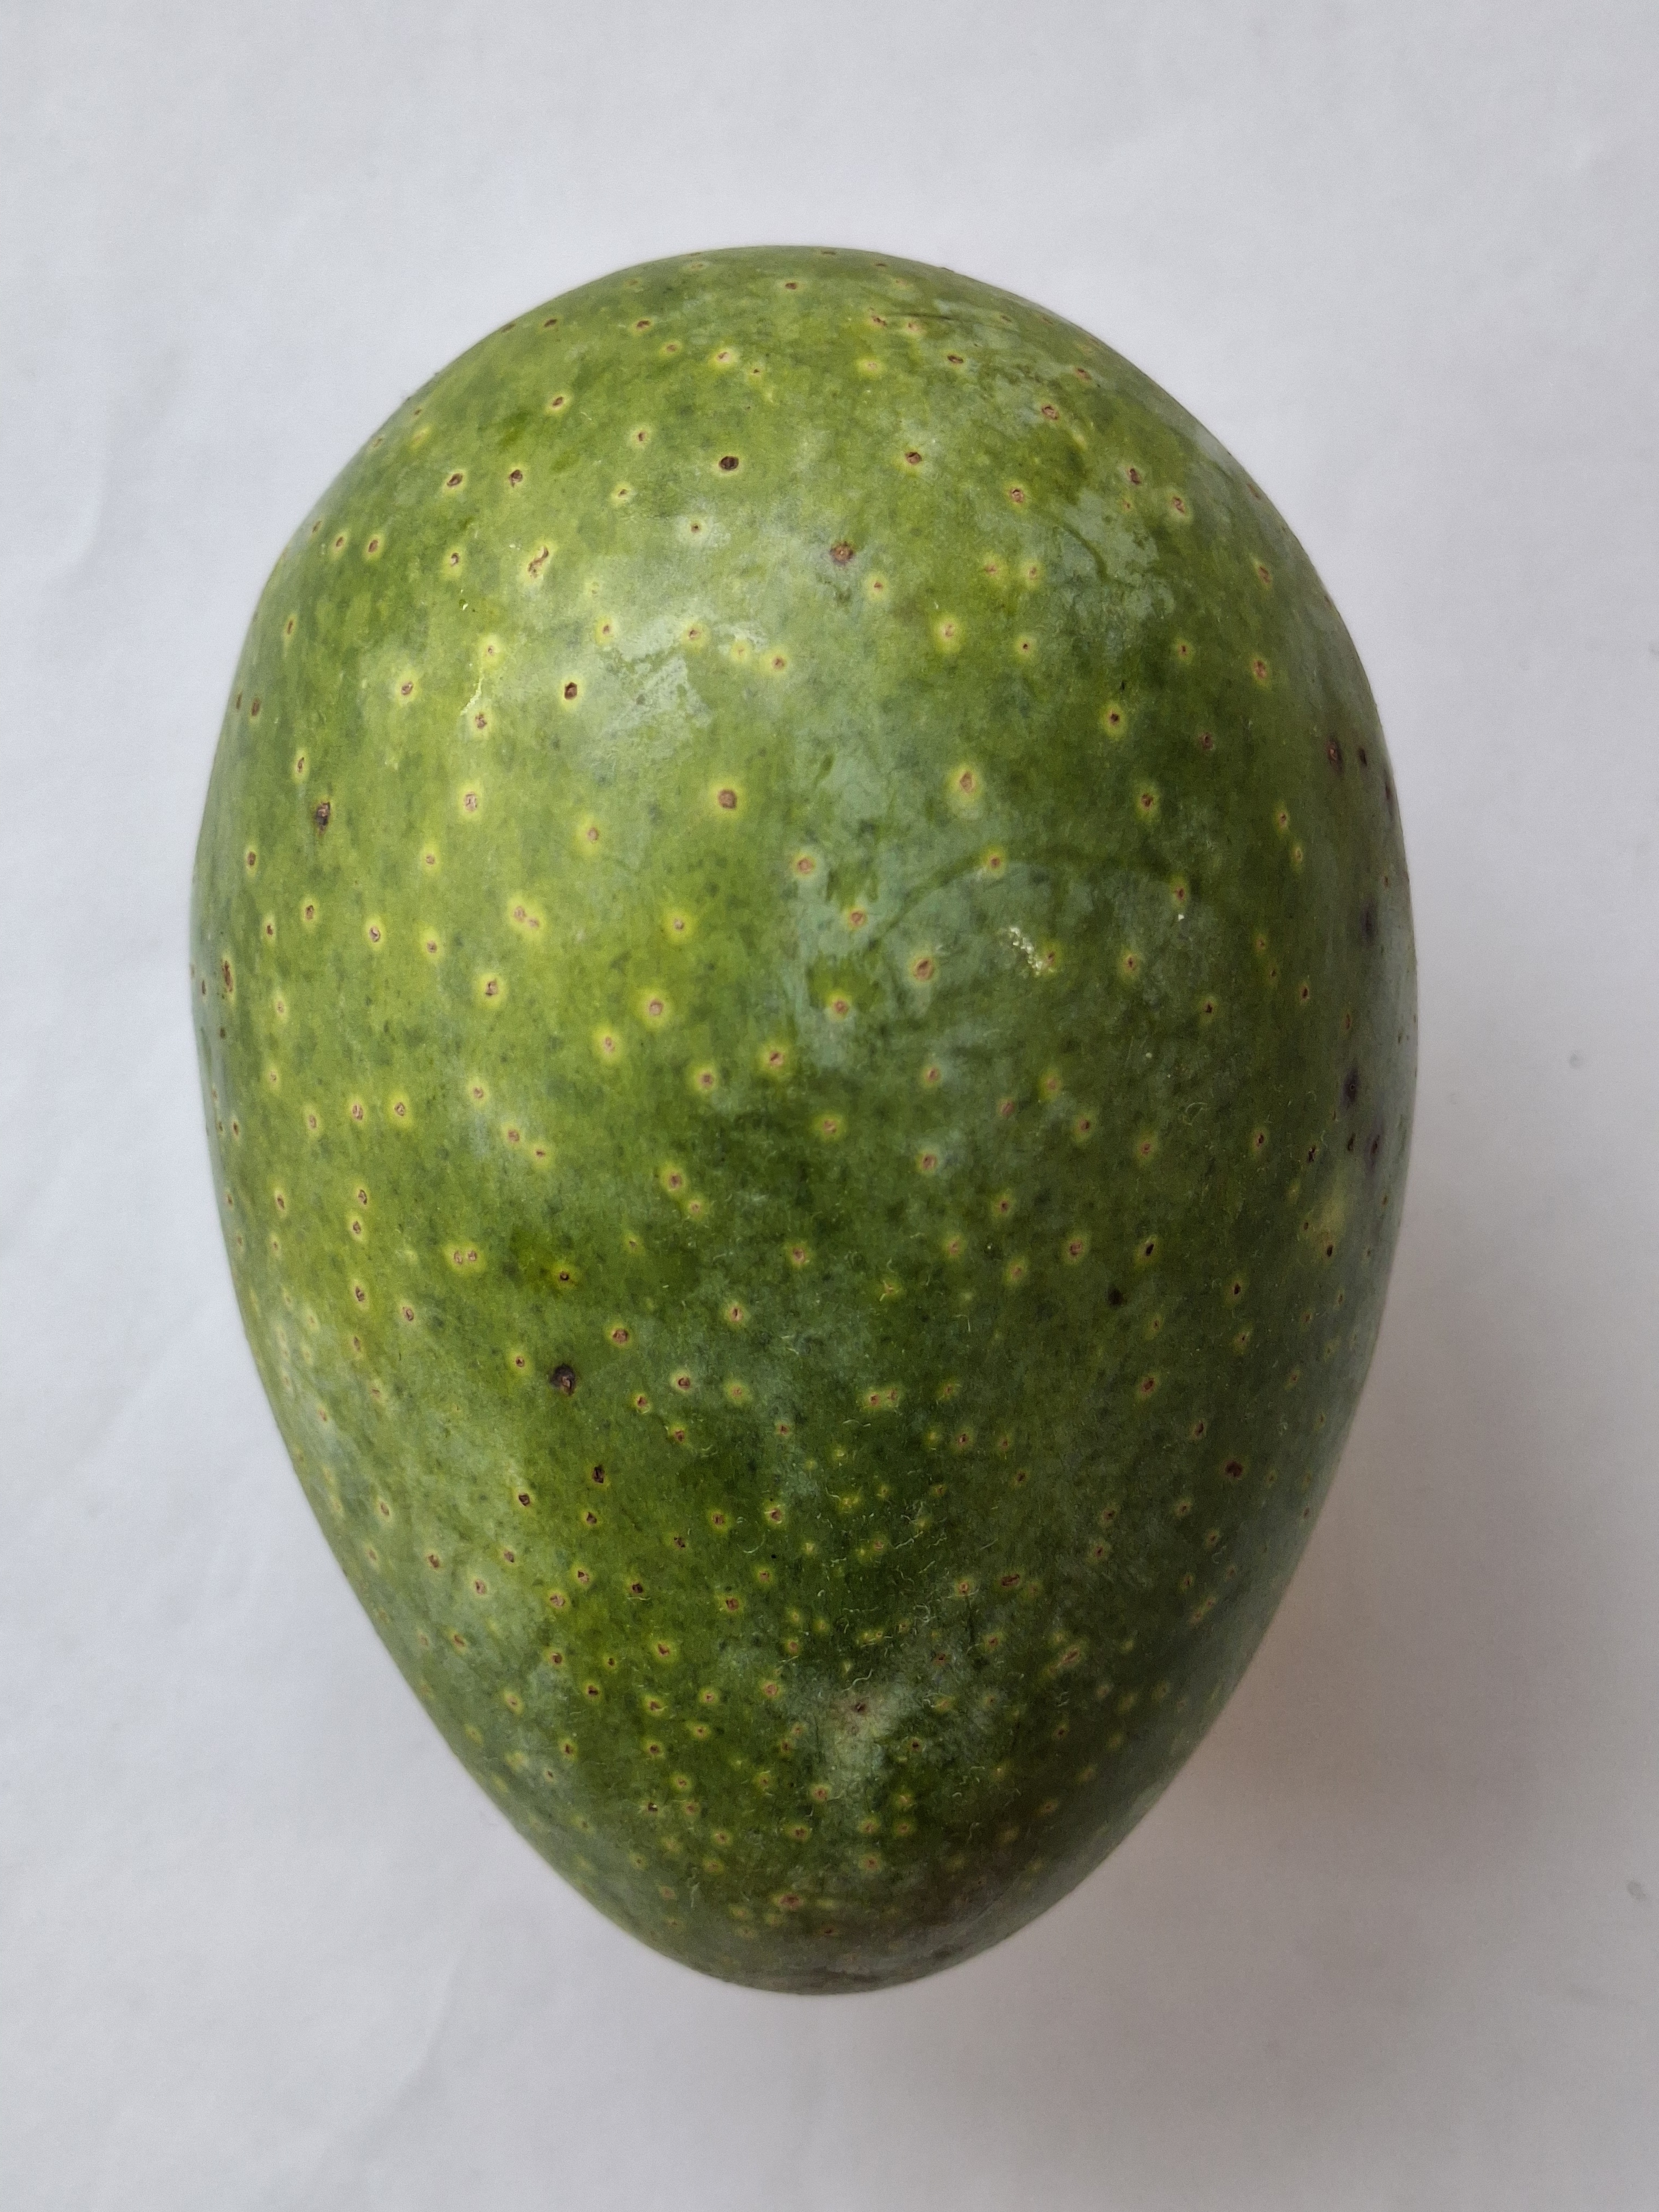
Mango variety: GopalBhog